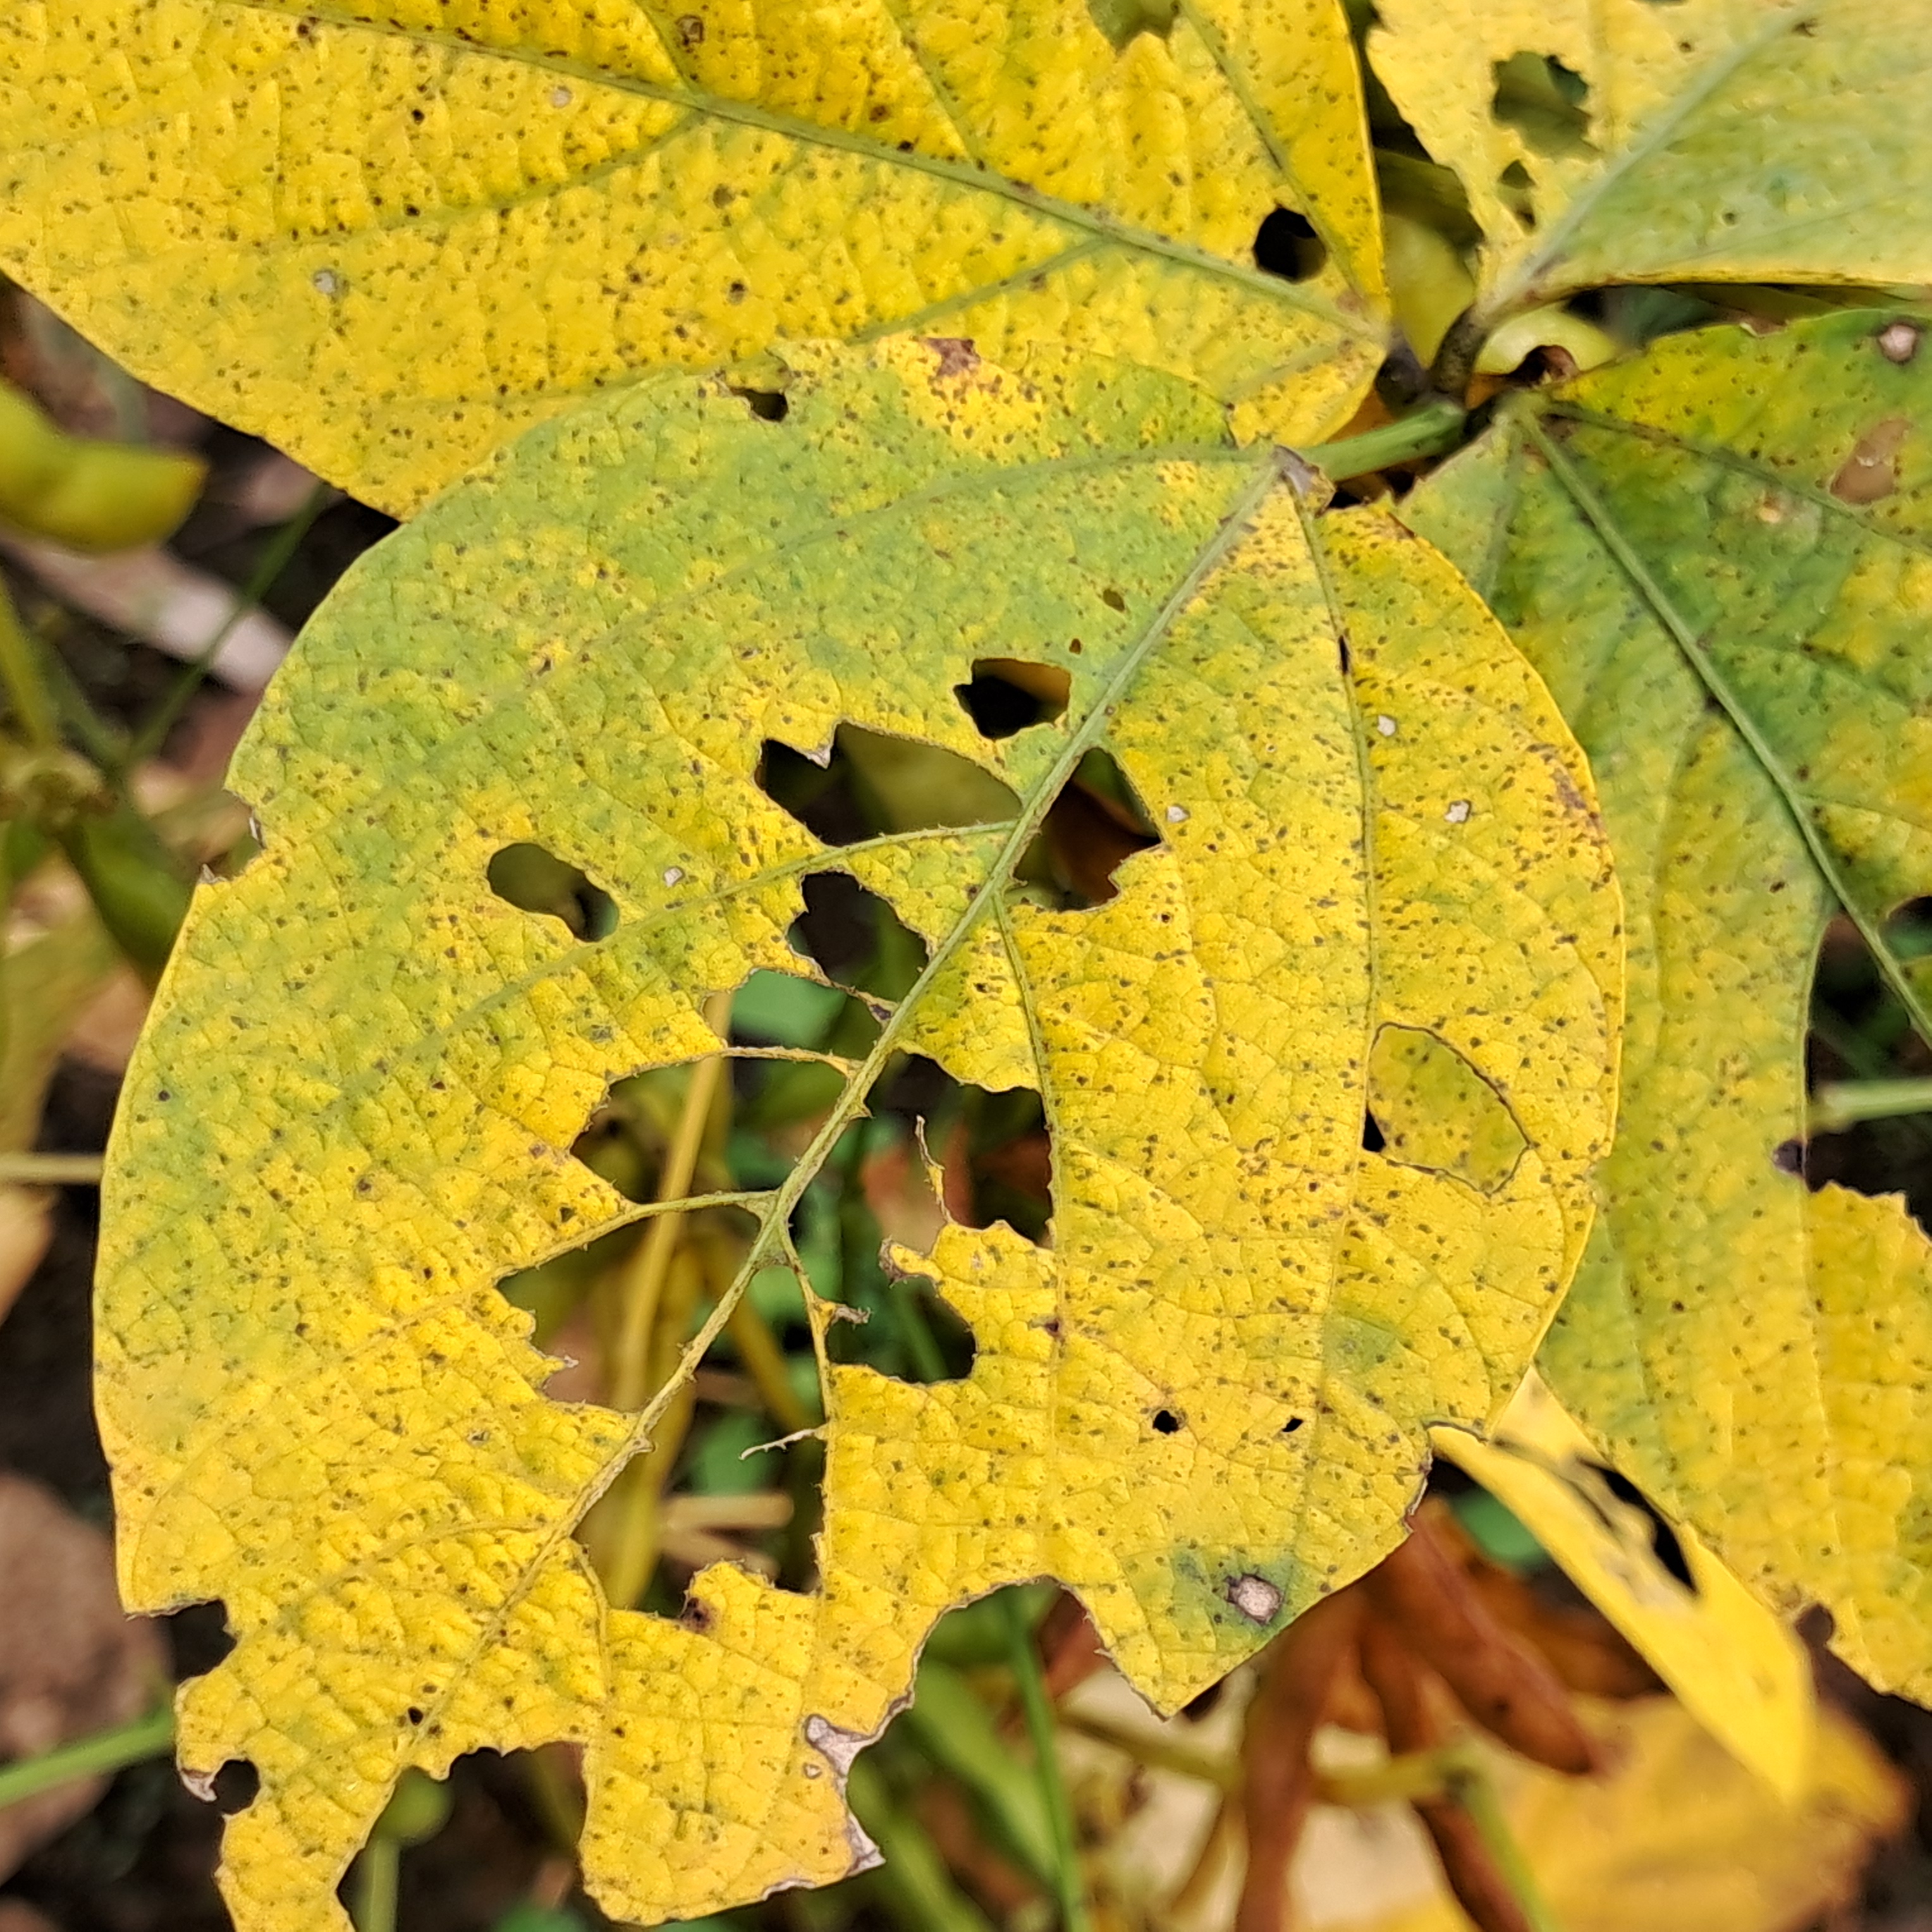
Label: Caterpillar_Semilooper_Pest